50th Battalion (Calgary), CEF

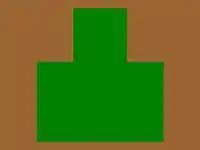
The distinguishing patch of the 50th Battalion (Calgary), CEF.

The battalion was ordered to Ancre Heights in October. Ancre Heights was the scene of Canada's first involvement in the Battle of the Somme, which had begun on July 1 and which ultimately resulted in 25,000 Canadian casualties. Later, the 50th was ordered into the fighting and during the battle, the 50th Battalion's non-commissioned officers (NCOs) suffered heavily. Positioned in the second wave, they were killed by hidden German machine-gun posts that had been bypassed by the initial assault.